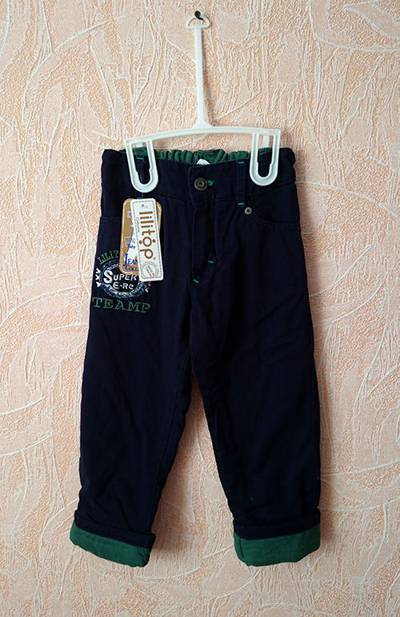
Waste category: clothes